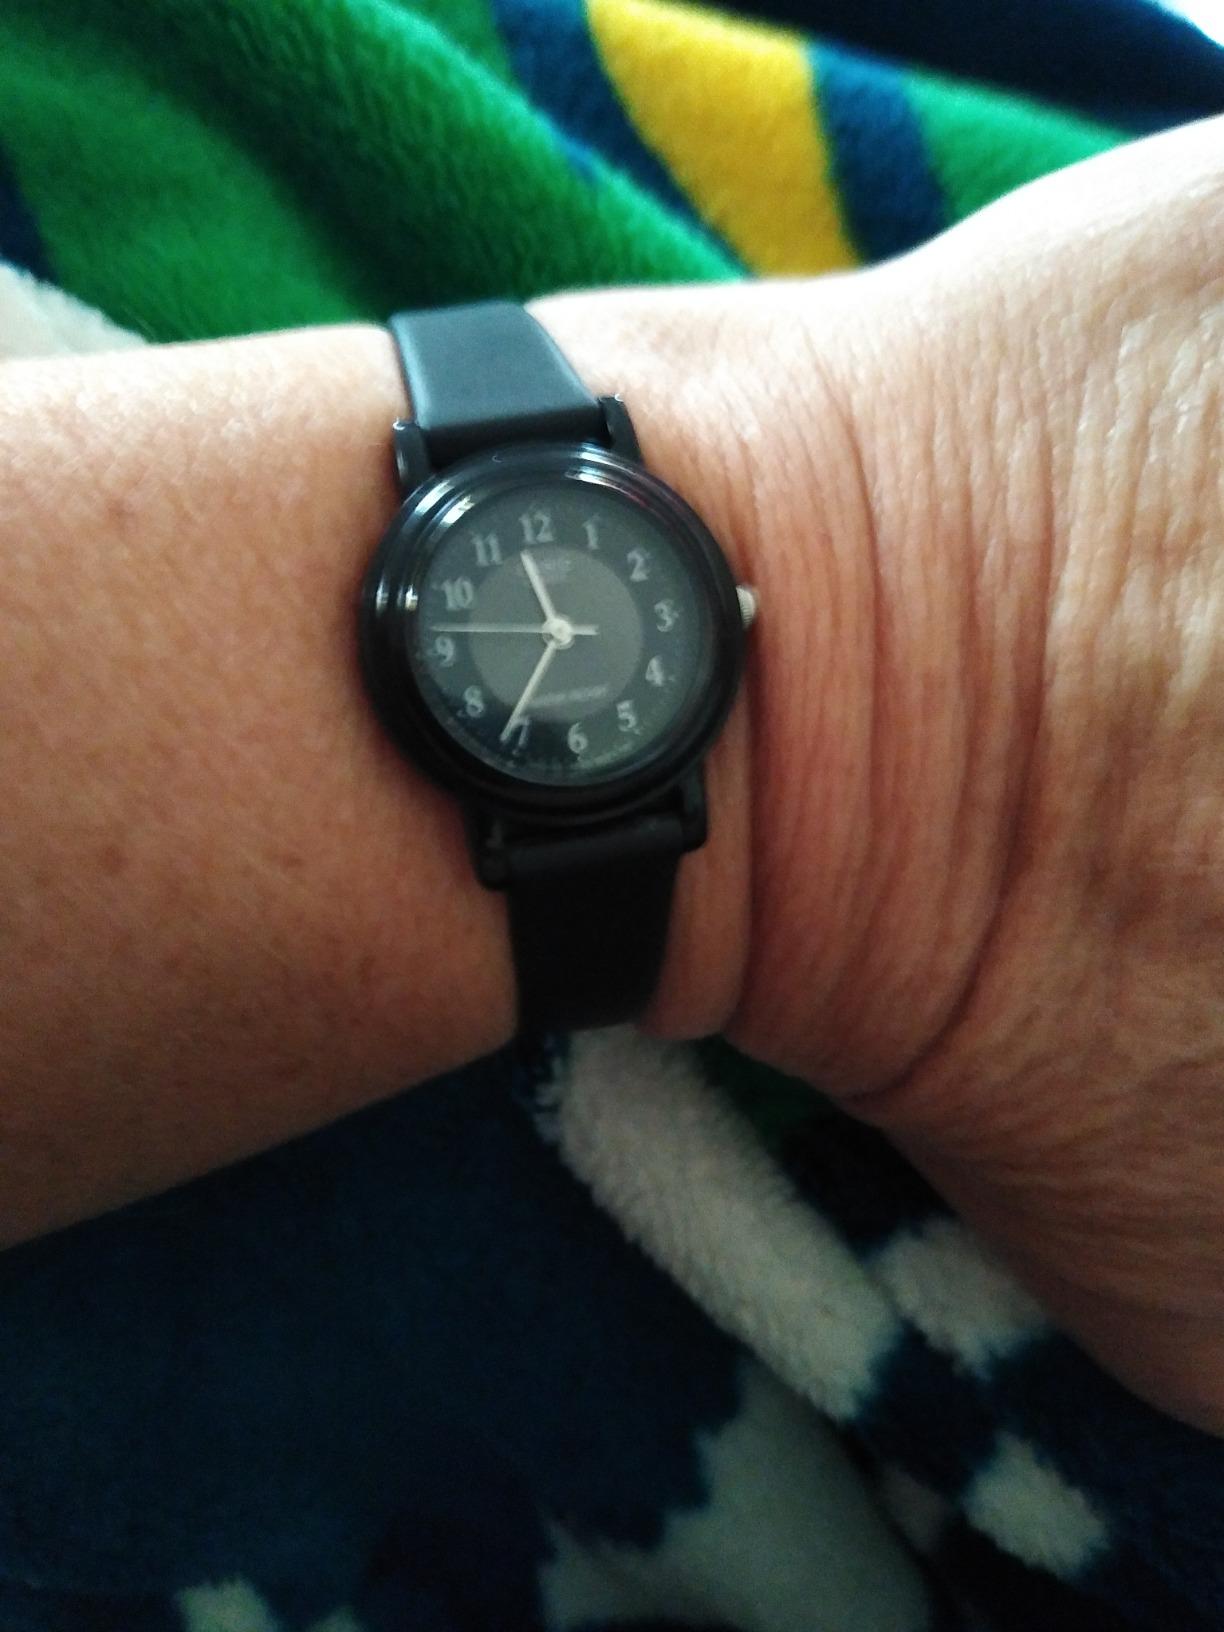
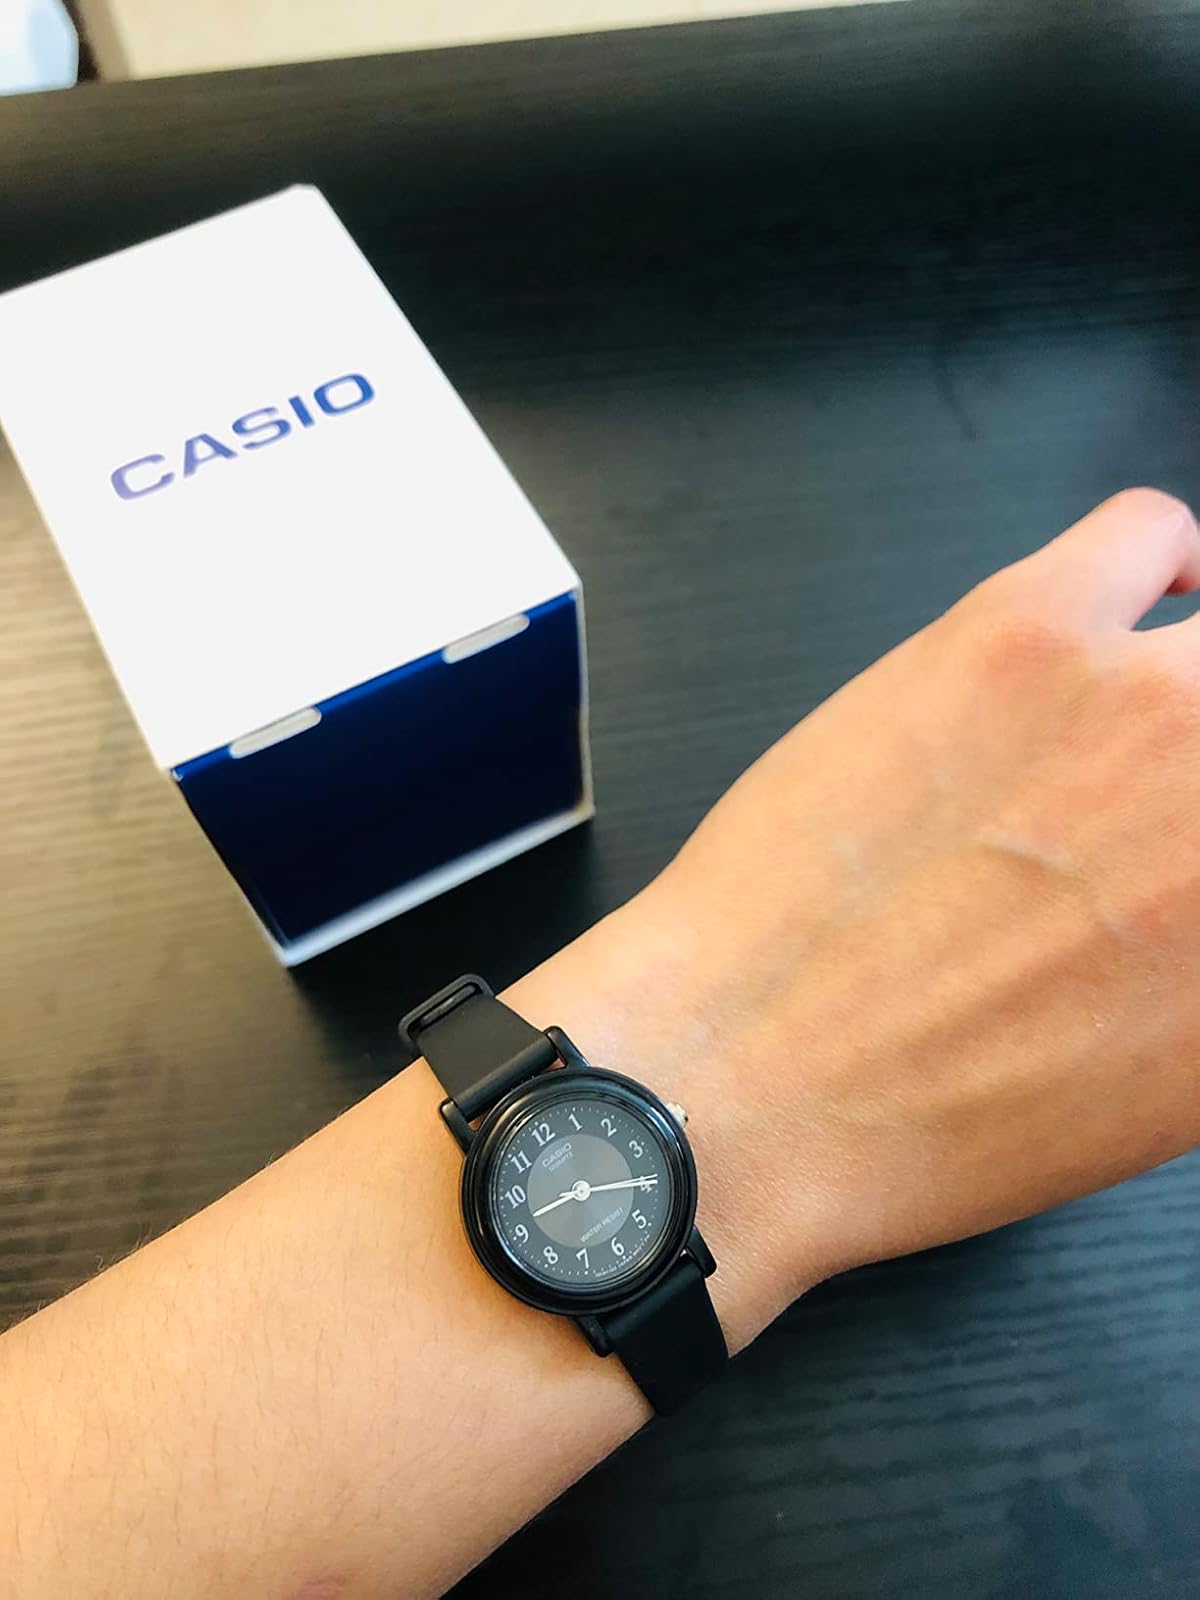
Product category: accessories_watch
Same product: yes